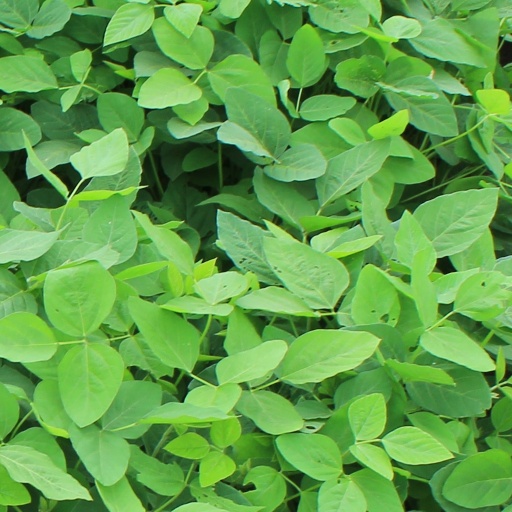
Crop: soybean